Matthew Astor Wilks

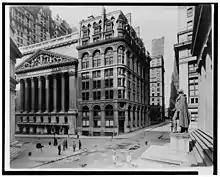
The New York Stock Exchange (left) and the Wilks Building (right), 1921.

Wilks, who inherited several million dollars from his family, began buying up property in lower Manhattan in 1876. He tore down the various mixed buildings and commissioned architect Charles W. Clinton to build a ten-story Italian Renaissance revival building, known as the Wilks Building, from 1889 to 1890 at 15 Wall Street in New York City. The building, located at the corner of Wall Street and Broad Street, was torn down in 1923 in order for its adjourning neighbor, the New York Stock Exchange, to expand into what became known as the New York Stock Exchange annex, designed by Trowbridge & Livingston.